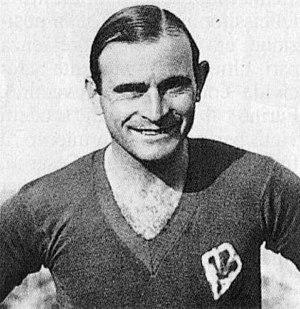
Pedro Petrone Schiavone, né le 11 mai 1905 à Montevideo et mort le 13 décembre 1964 dans la même ville, est un footballeur uruguayen.